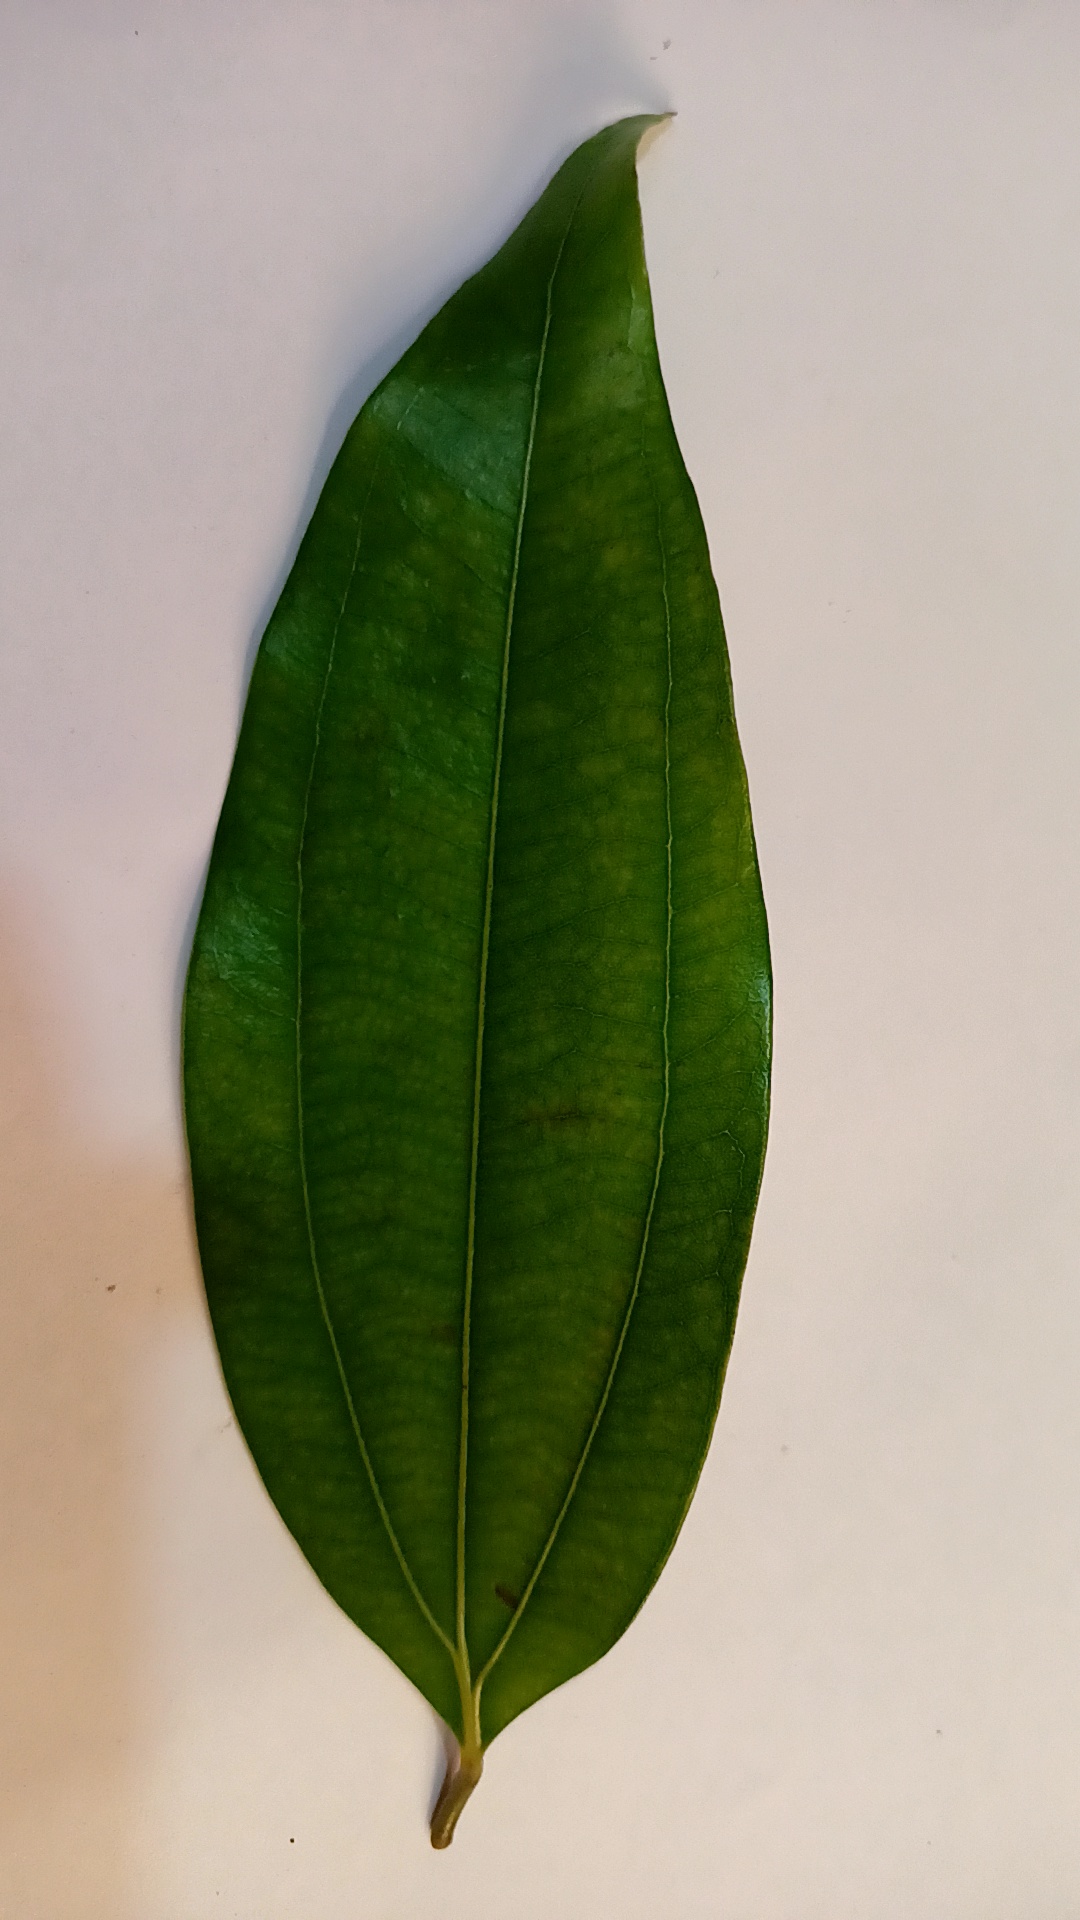
Label: Healthy